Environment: real
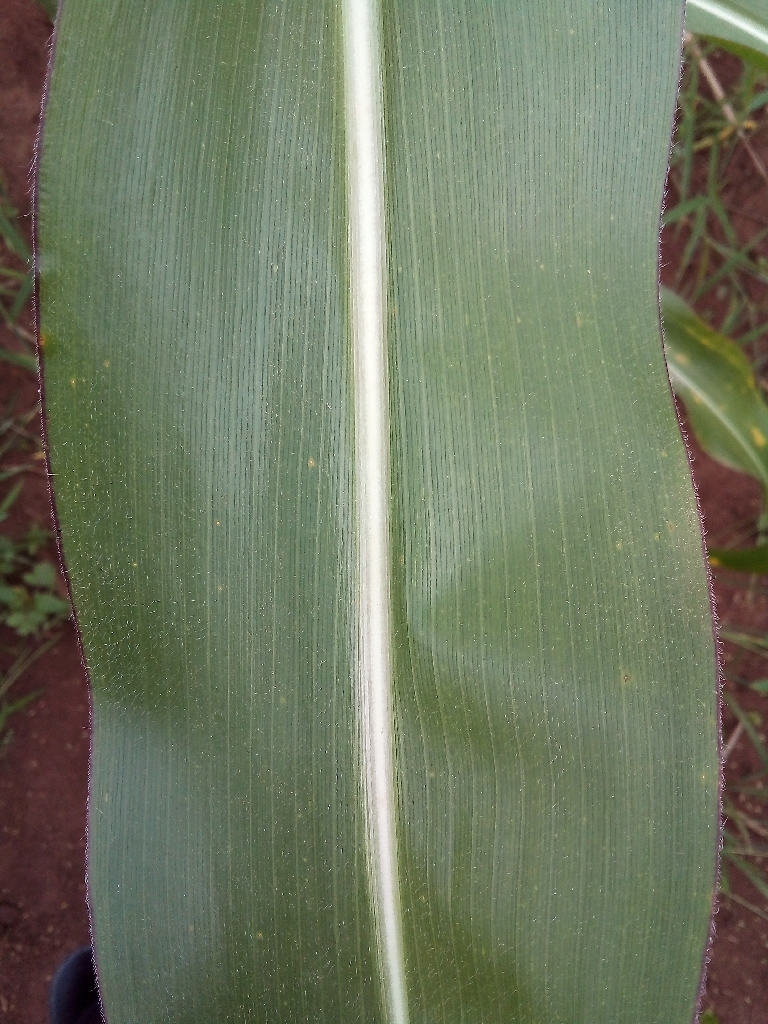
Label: healthy